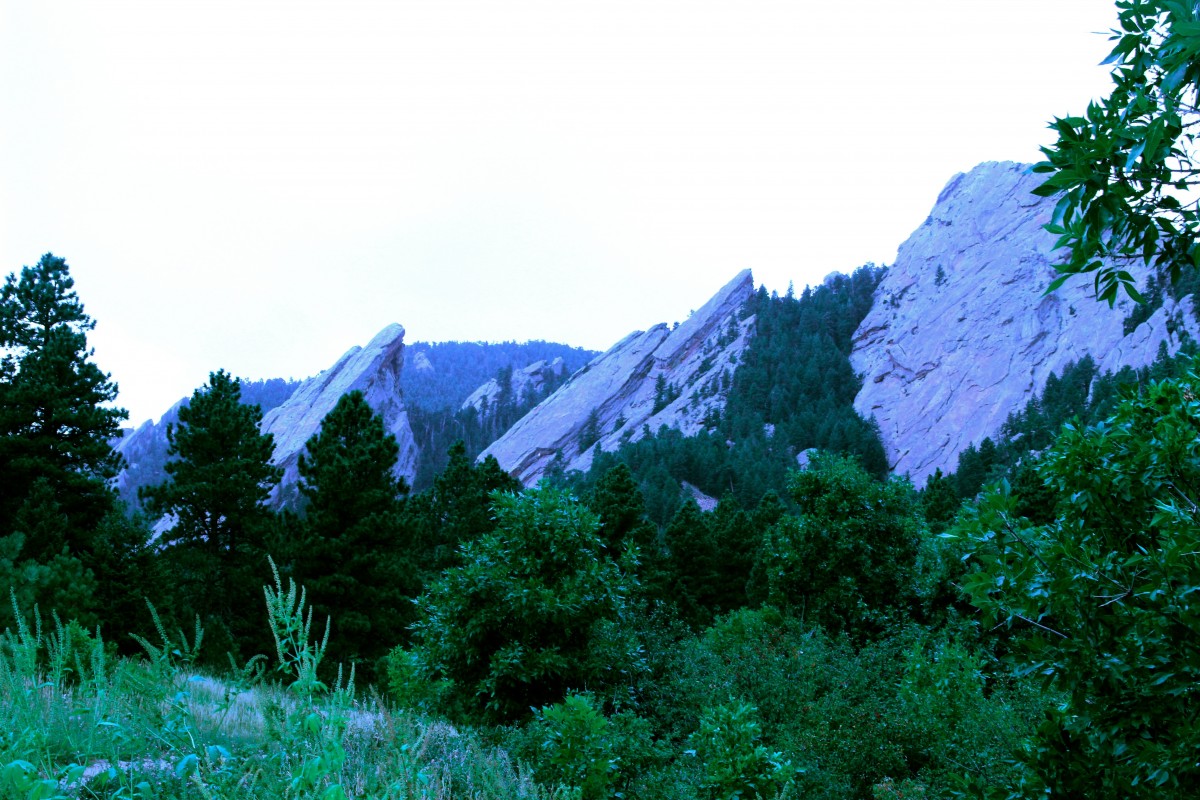
Tags: nature, wilderness, meadow, flower, valley, mountain range, national park, ridge, alps, vegetation, plateau, woodland, habitat, ecosystem, landform, biome, natural environment, geographical feature, mountainous landforms